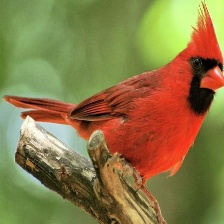
Species: NORTHERN CARDINAL
Scientific name: CARDINALIS CARDINALIS